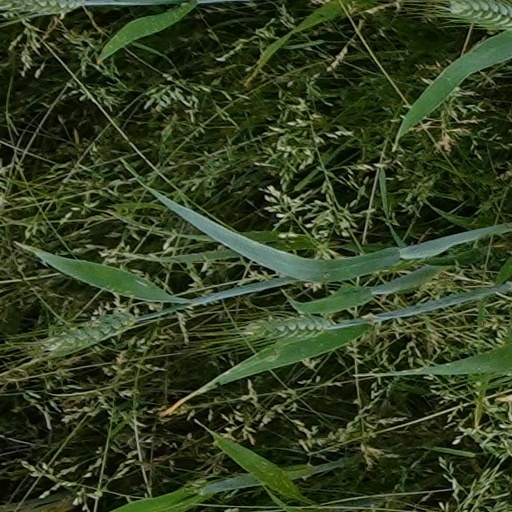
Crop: wheat